Jonathan Barboza

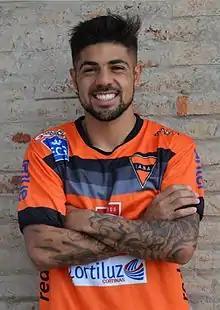
Barboza with Sud América

Jonathan Daniel Barboza Bonilla (born 2 November 1990) is a Uruguayan professional footballer who plays as a midfielder.